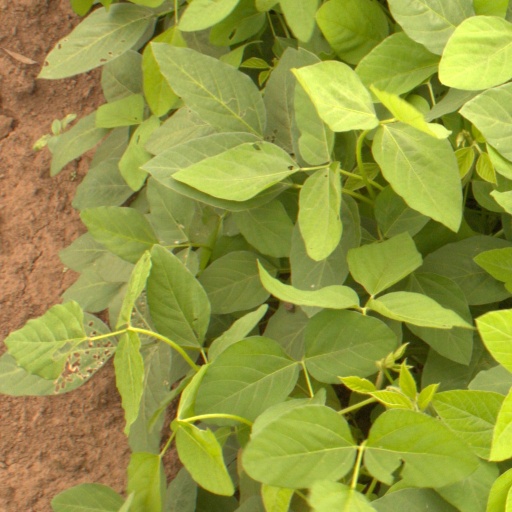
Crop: soybean